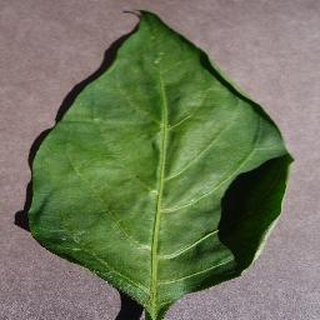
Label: healthy_bell_pepper